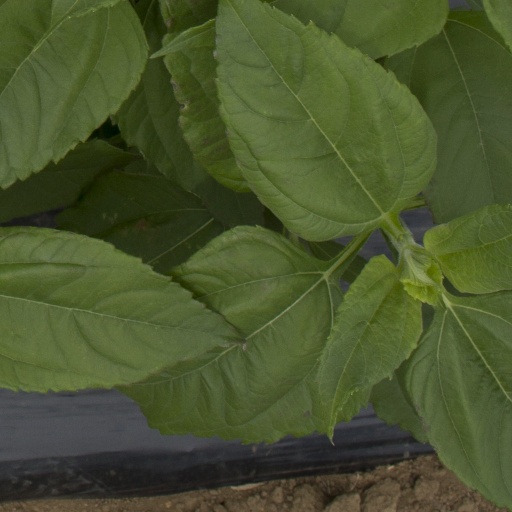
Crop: Jerusalem artichoke